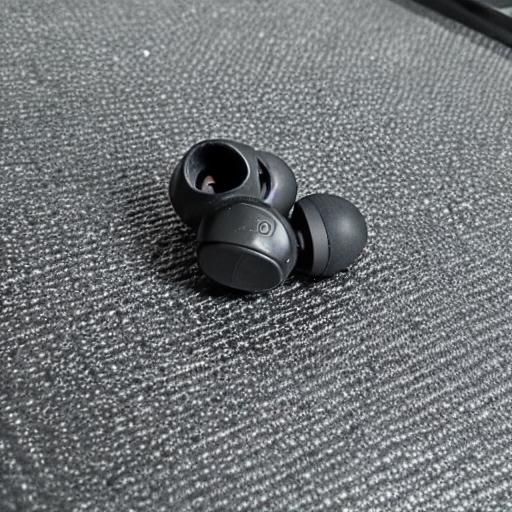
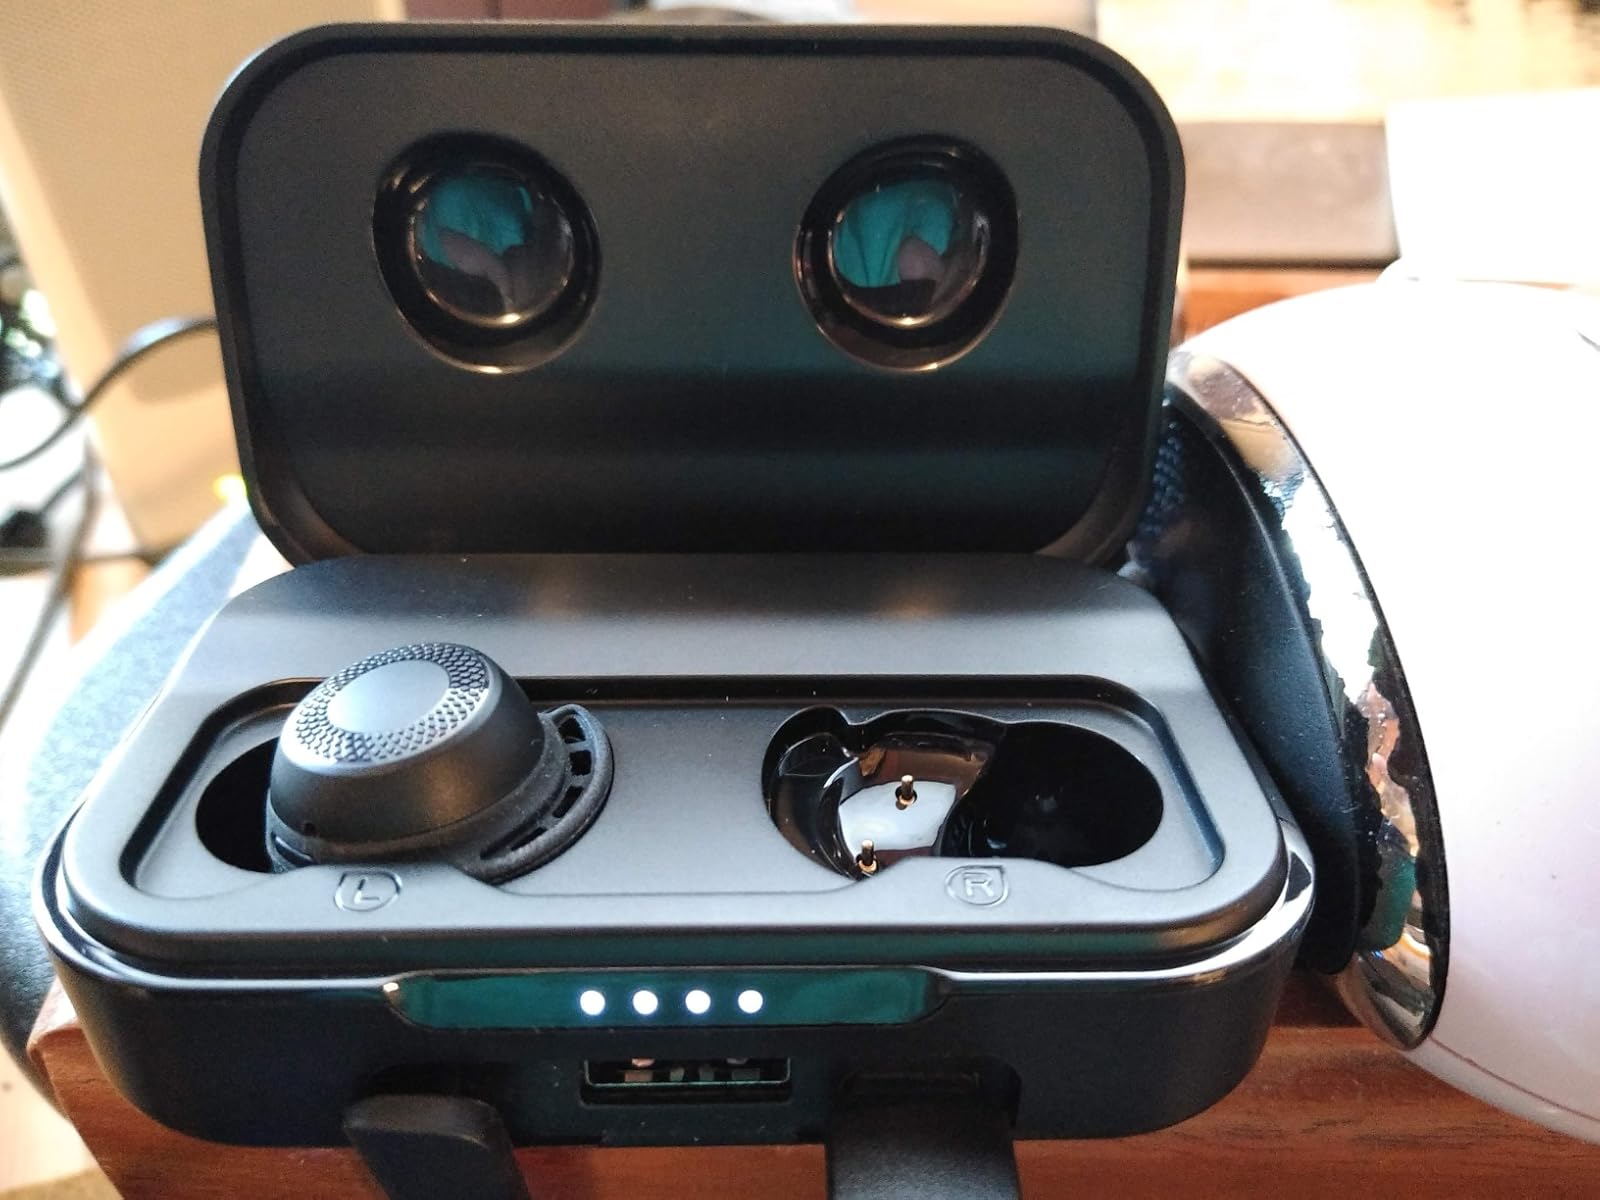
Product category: earbuds
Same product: no